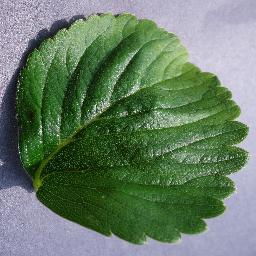
Label: Strawberry___healthy